Habesha peoples

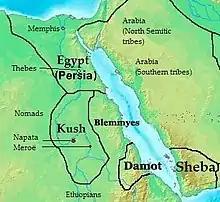
Approximate realm of the ancient Kingdom of Dʿmt.

Abyssinian civilization has its roots in the pre-Aksumite culture. An early kingdom to arise was that of D'mt in the 8th century BC. The Kingdom of Aksum, one of the powerful civilizations of the ancient world, was based there from about 150 BC to the mid of 12th century AD. Spreading far beyond the city of Aksum, it molded one of the earliest cultures of Ethiopia and Eritrea. Architectural remains include finely carved stelae, extensive palaces, and ancient places of worship that are still being used.